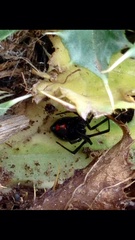
Species: Lactrodectus_hesperus